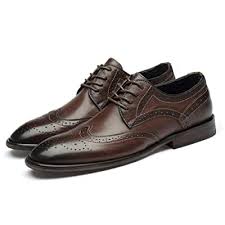
Label: Brogue